Bass trombone

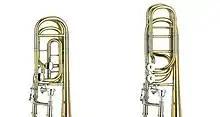
Dependent (left) and independent valves (right) on the modern bass trombone

Bass sackbuts were used in Europe during the Renaissance and early Baroque periods. By the 18th century, the F and E♭ bass trombones were used in Germany, Austria and Sweden, and the E♭ bass trombone in France.